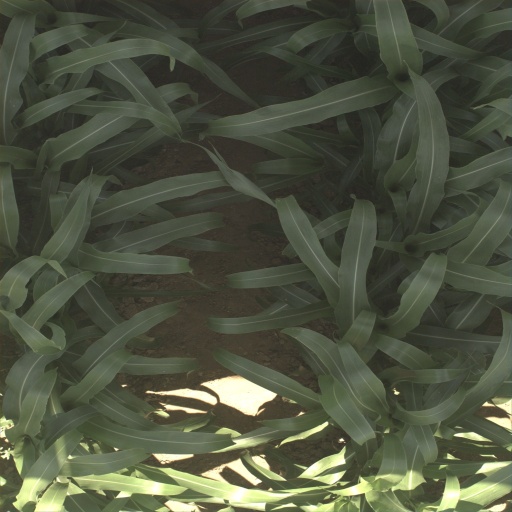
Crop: sorghum